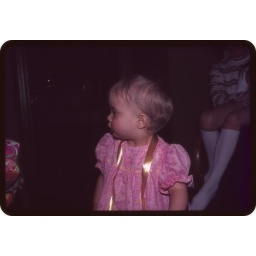
profile in pink dress